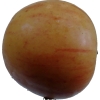
Label: apple